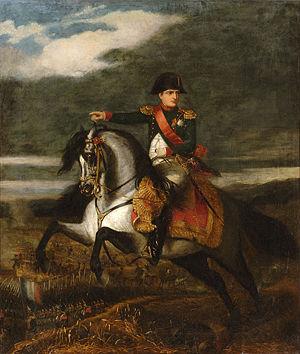
Les chasseurs à cheval de la Garde impériale sont une unité de cavalerie légère de la Garde impériale. Elle prend pendant les Cent-Jours la dénomination de 1ᵉʳ régiment de chasseurs à cheval de la Garde impériale.